Red-legged crake

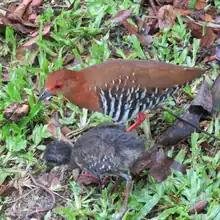
Red-legged crake and chick

With a large range and no evidence of significant decline, this species is assessed as being of least concern.